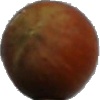
Label: nut_forest